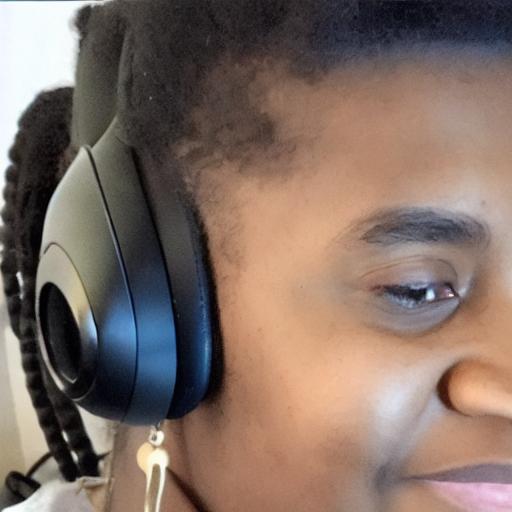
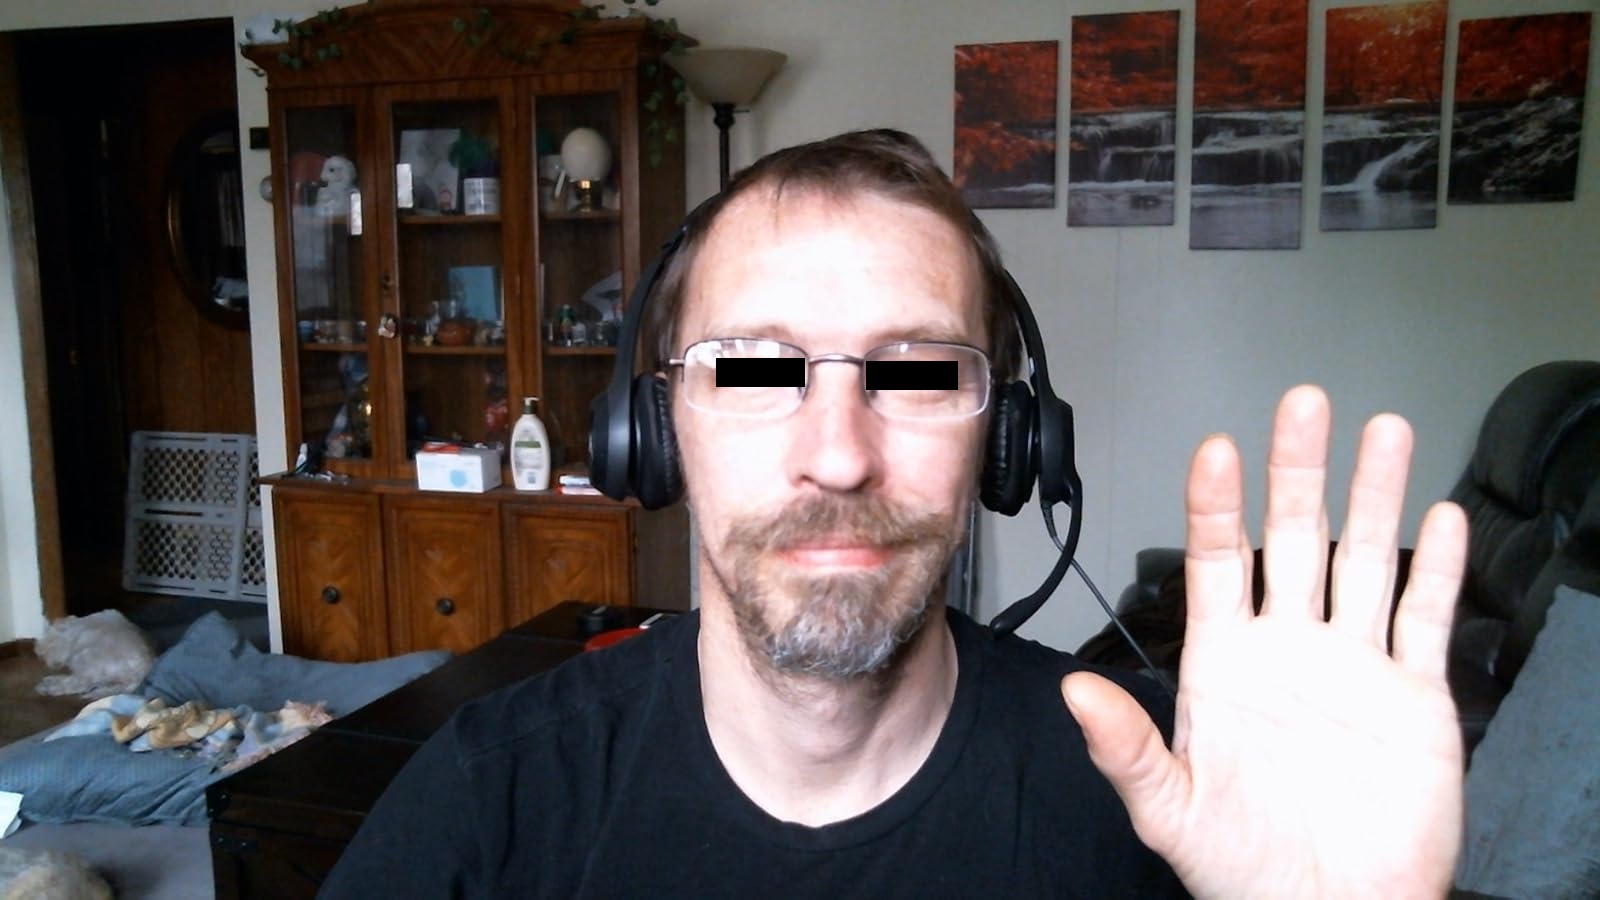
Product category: headphones
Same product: no